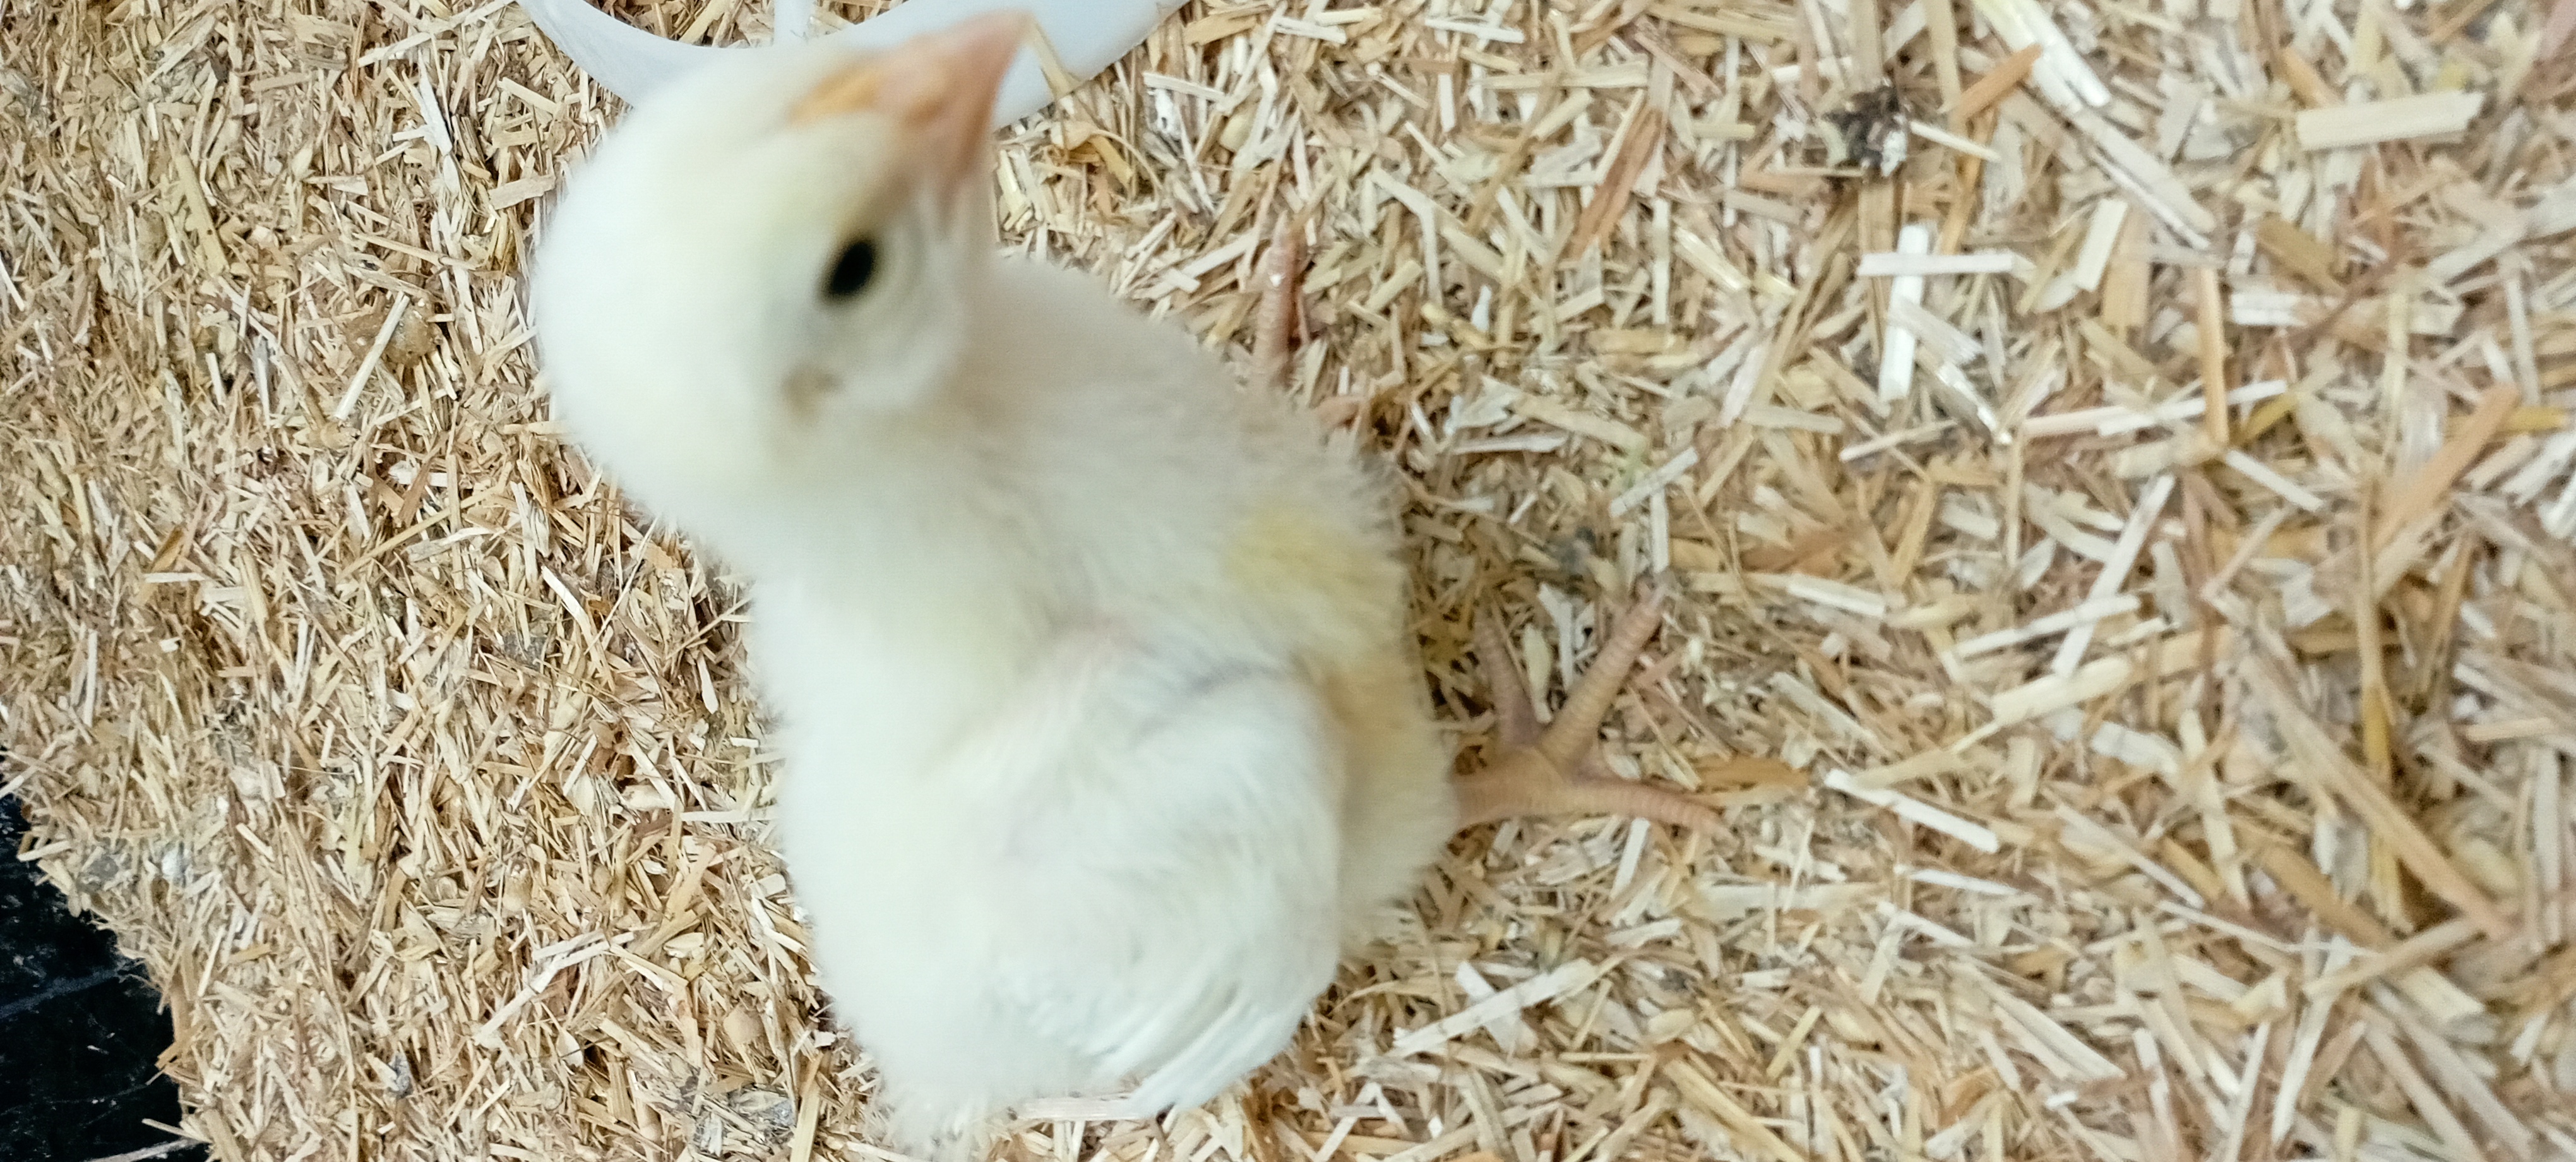
Weight: 162 g